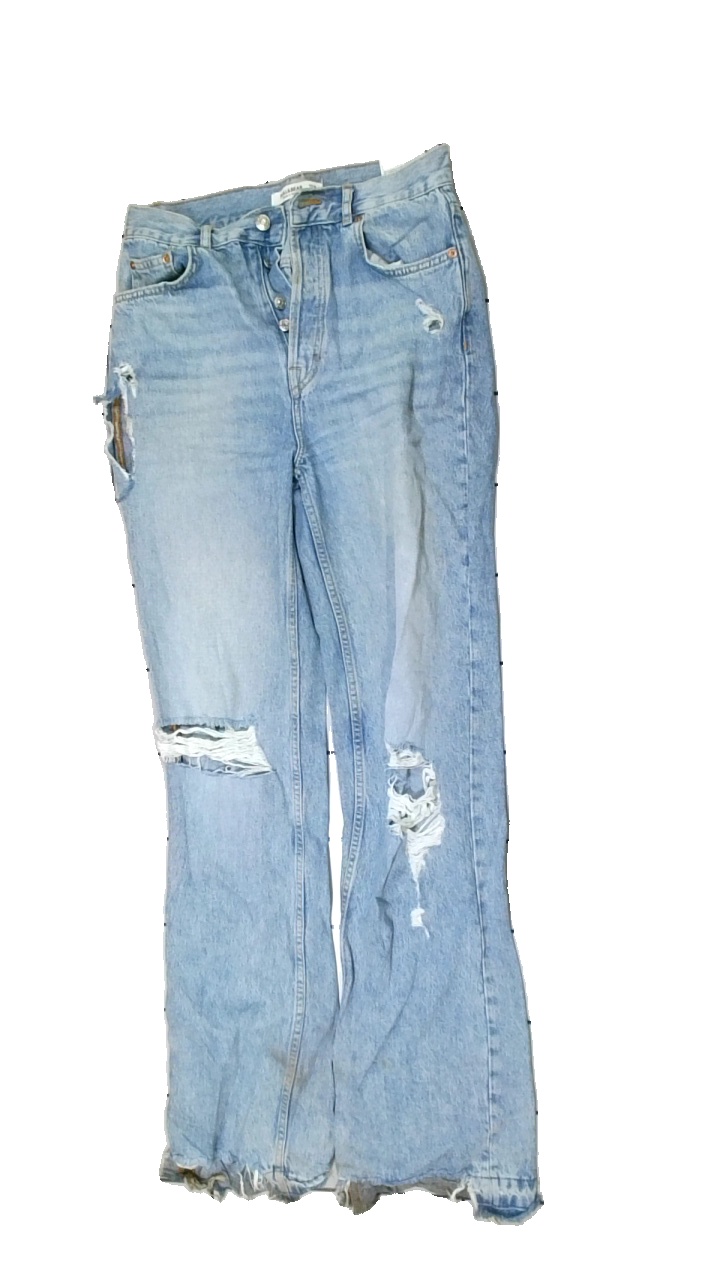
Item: Jeans (Ladies)
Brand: Pull And Bear
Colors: Blue
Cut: Regular
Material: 100% cotton
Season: All
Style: Denim
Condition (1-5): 1
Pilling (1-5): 5
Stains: Major
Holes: Major
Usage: Export
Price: <50